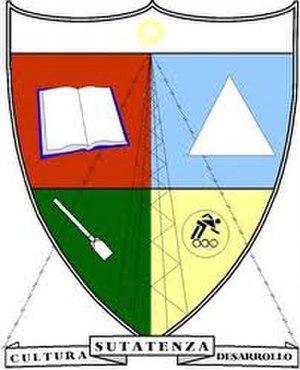
Sutatenza est une municipalité située dans le département de Boyacá, en Colombie.